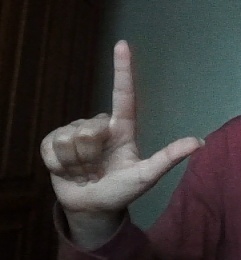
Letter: laam